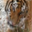
Label: tiger